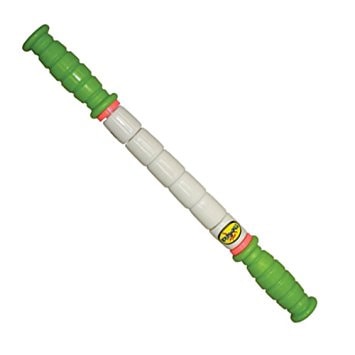
Little Travel Stick
The Little Stick is the smallest 2-handle model presently available. Its 14" length and 6 working spindles make it ideal for children. It is highly effective in the management of growing pains as well as shin splints.
Brand: RPI of Atlanta
Category: Sporting Goods > Outdoor Recreation > Camping & Hiking > Hiking Pole Accessories > Hiking Pole Guard Kits